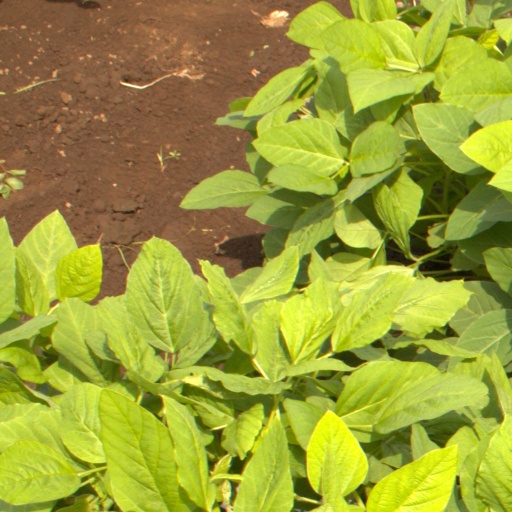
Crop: soybean